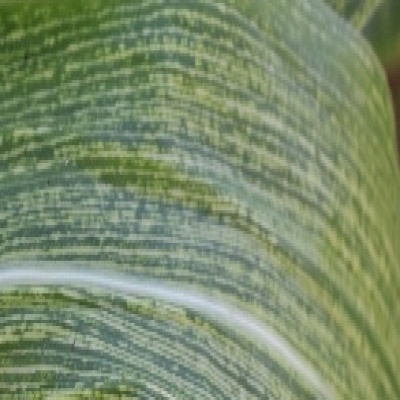
Label: Corn_(Maize)___Maize_Streak_Virus